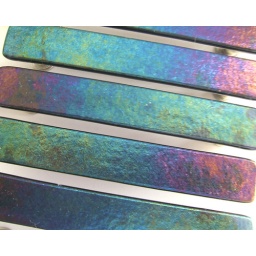
Stunning iridescent fused glass cabinet knobs and pulls by Uneek Glass Fusions.Custom sizes available. Satin Brushed Nickel hardware attached.